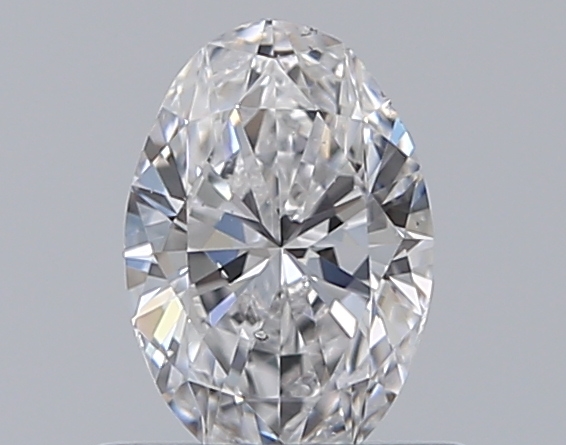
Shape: oval
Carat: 0.5
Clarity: SI1
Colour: D
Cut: EX
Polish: EX
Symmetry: VG
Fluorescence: F
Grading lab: GIA
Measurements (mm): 6.42 x 4.37 x 2.72